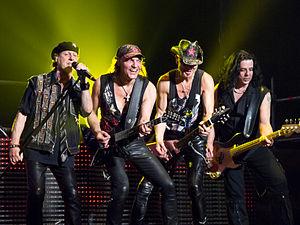
Scorpions est un groupe de hard rock allemand, originaire d'Hanovre. Leur premier album voit le jour en 1972. Le groupe connaît un prestige planétaire – surtout à partir des années 1980 – grâce à des titres hard rock tels que No One Like You en 1982 ou Rock You Like a Hurricane en 1984 et des ballades à l'instar de Still Loving You ou Wind of Change et Send Me an Angel en 1990, des chansons à grand succès commercial. Le déclin médiatique venu à partir des années 1990, les protagonistes se sont tournés vers de nouvelles expériences, avec notamment l'album Moment of Glory, Acoustica mais reviennent à leurs recettes traditionnelles en 2010 avec l'album Sting in the Tail.
Jacky au royaume des filles est une comédie française écrite et réalisée par Riad Sattouf, sortie en 2014.